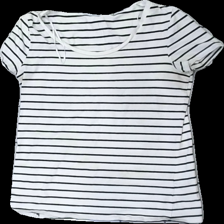
View: front
Type: T-shirt
Category: Ladies
Brand: H&M
Brand text on label: DIVIDED (H&M)
Colors: Black, White
Material: 77% cotton, 23% nylon
Pattern: Striped
Cut: Regular, C-collar
Size: M
Season: All
Price range: <50
Recommended usage: Export
Description: striped t-shirt for women
Comment: crooked seam, washed out